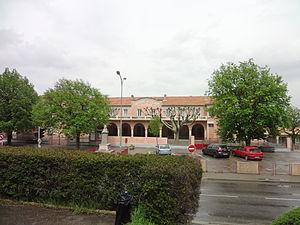
Façade de l'École des Mées This file was uploaded with Commonist.
Les Mées, en provençal Lei Mèas, est une commune française située dans le département des Alpes-de-Haute-Provence en région Provence-Alpes-Côte d'Azur. Ses habitants sont appelés les Méens.